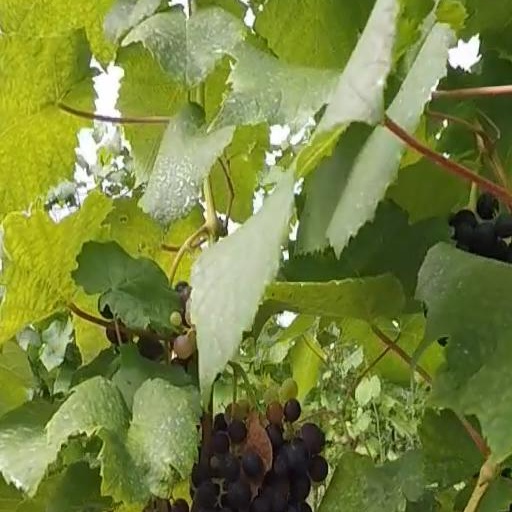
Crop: grape